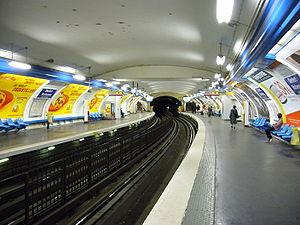
Quais de la station Denfert Rochereau de la ligne 4 du métro de Paris.
La liste des stations du métro de Paris propose un aperçu des stations actuellement en service, fermées ou autres, du métro de Paris, en France. Le métro a ouvert en 1900 et comprend 302 stations et 383 points d'arrêt, depuis le 23 mars 2013. Les stations fermées ne sont pas comptées dans le total.